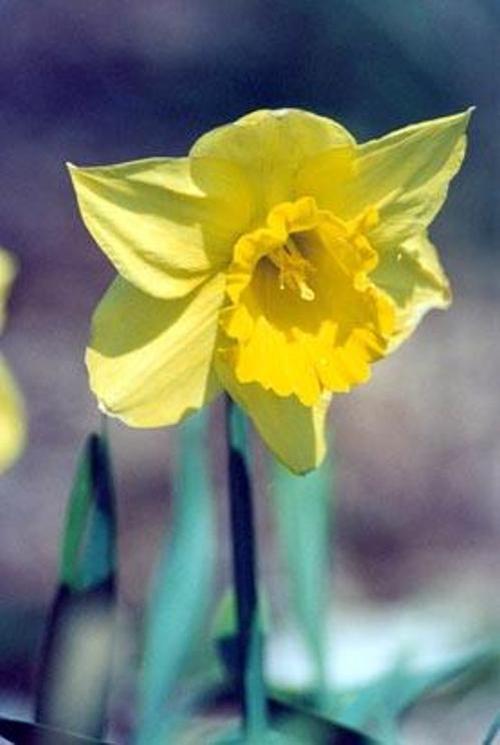
Label: daffodil